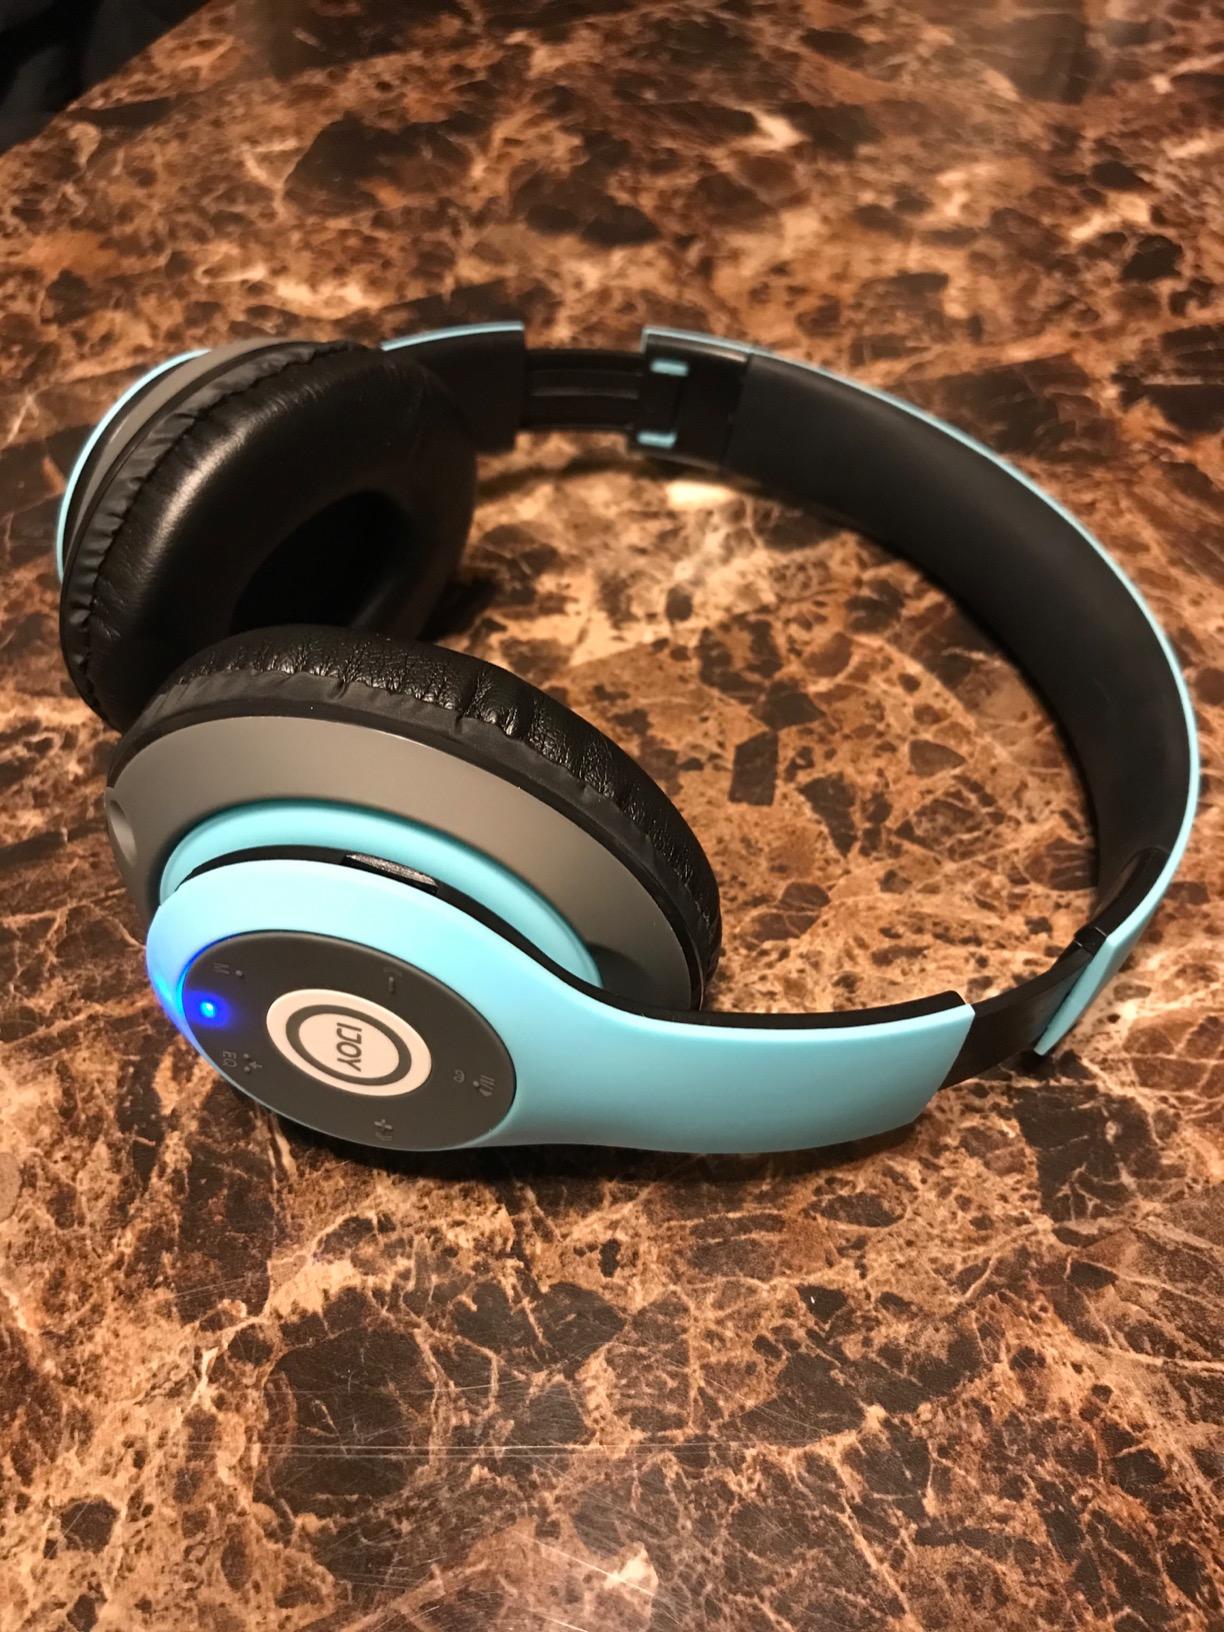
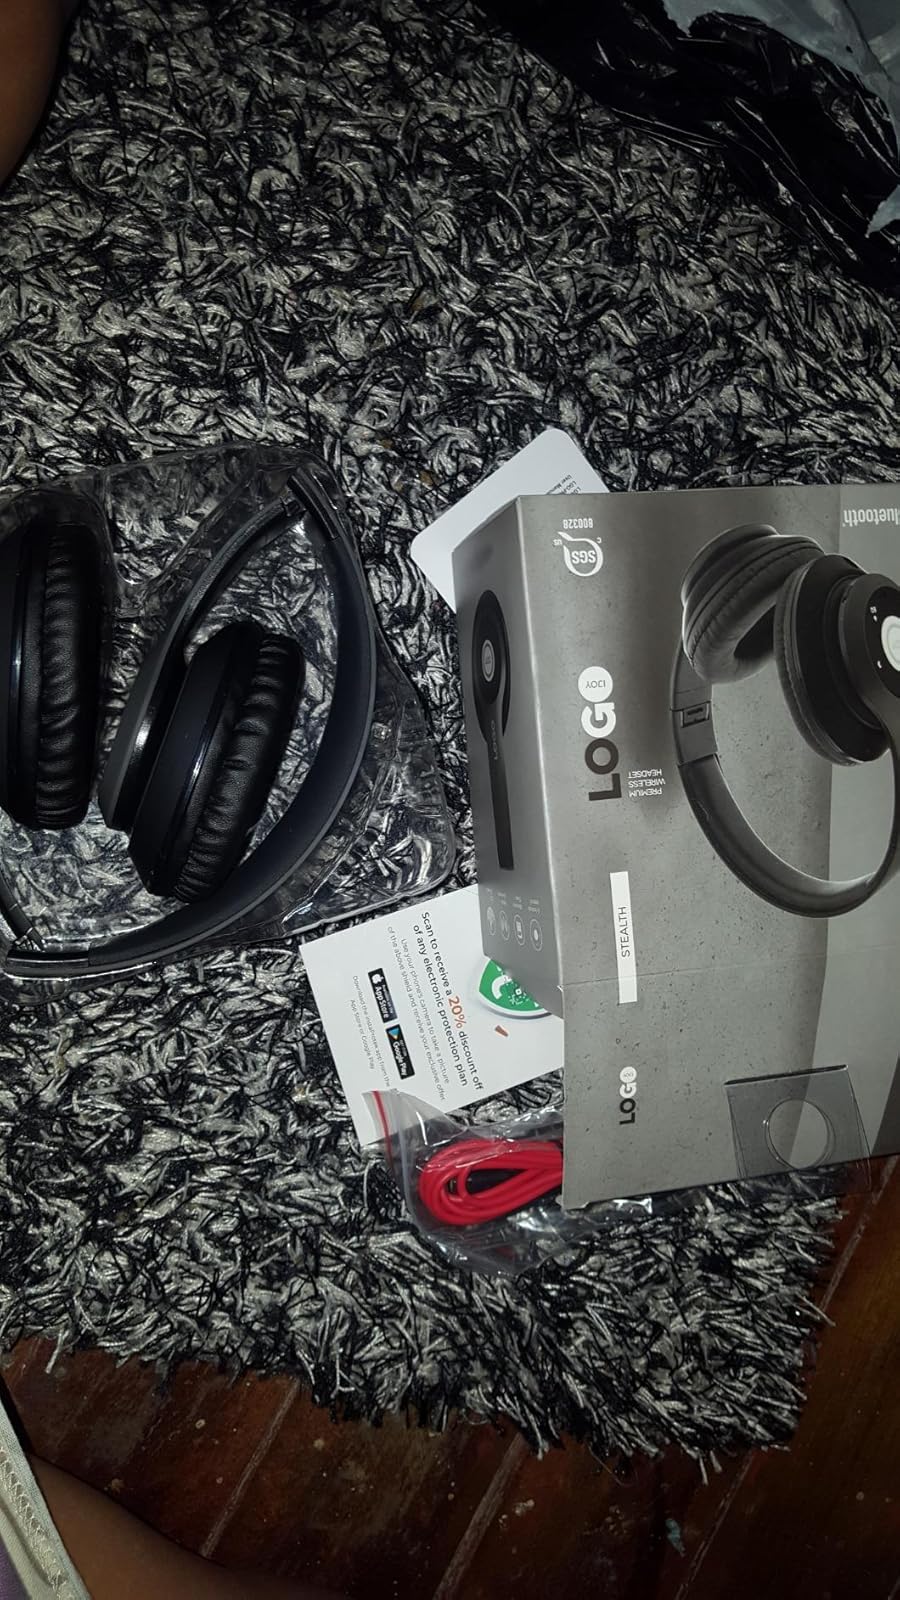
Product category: headphones
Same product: no